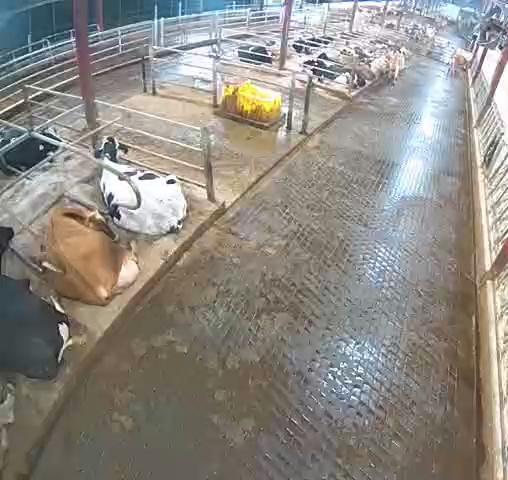
Number of cows: 8